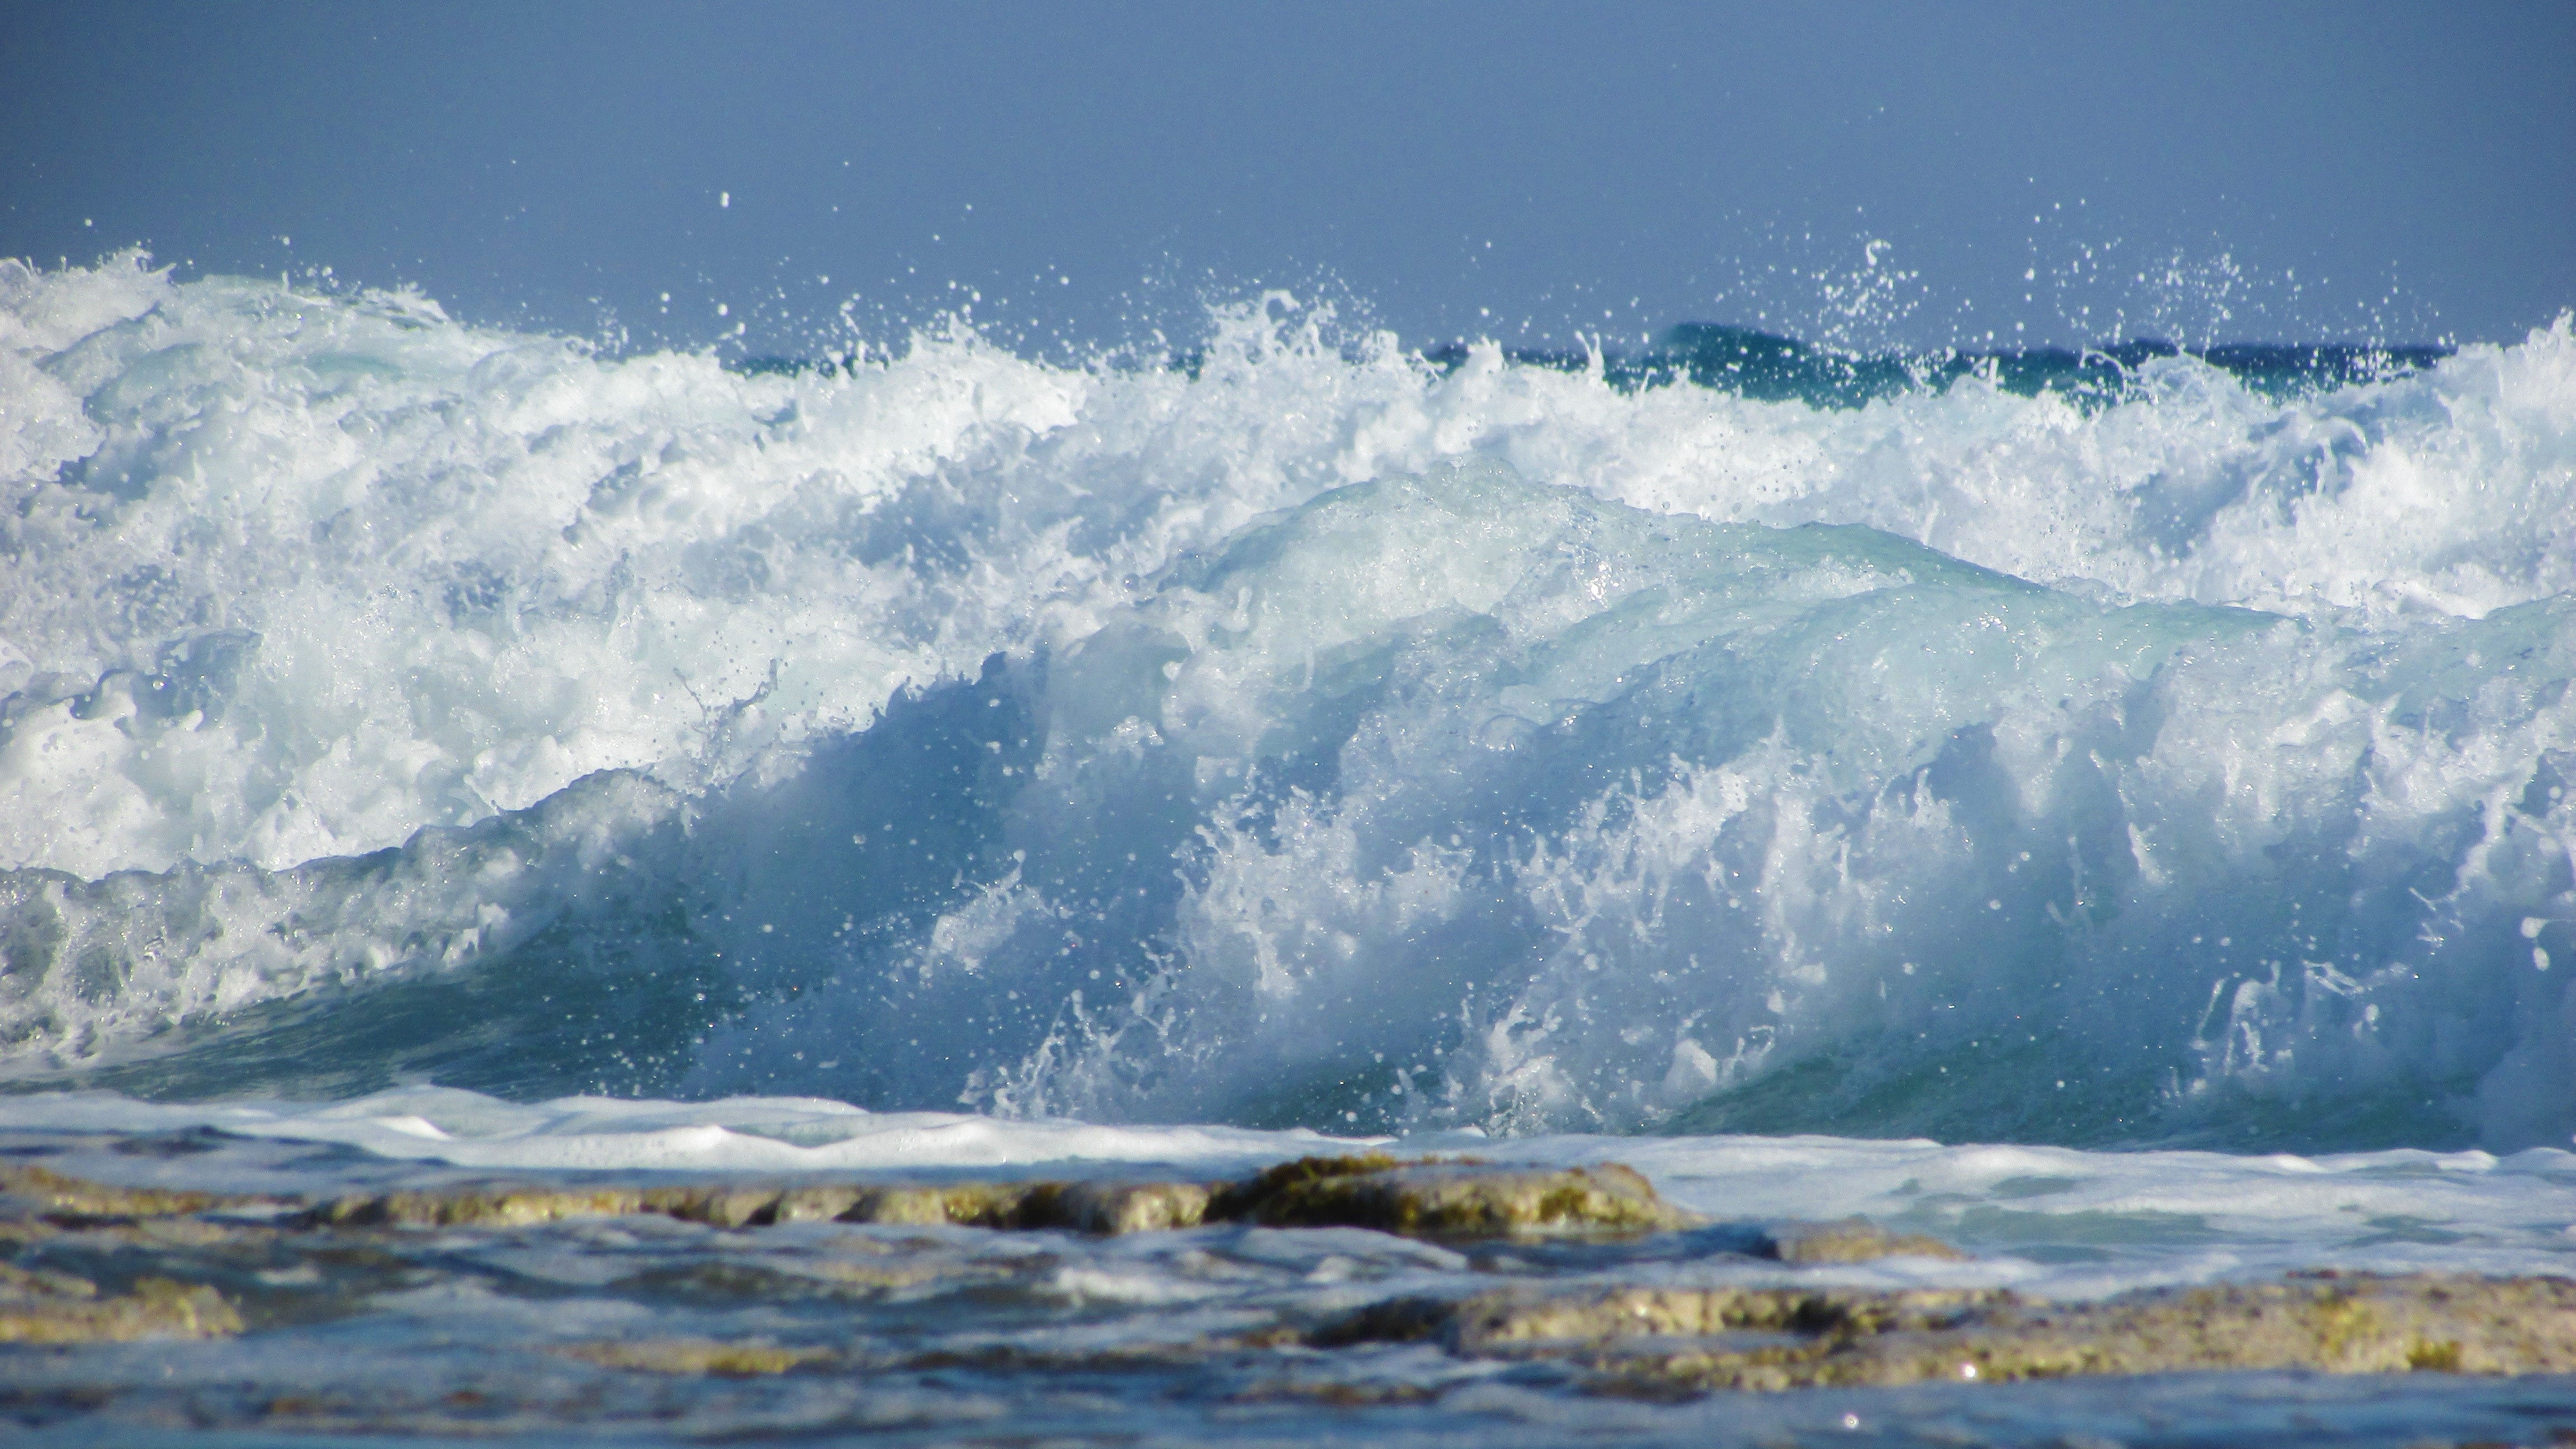
beach, sea, coast, water, nature, ocean, shore, wave, foam, ice, spray, glacier, rapid, blue, arctic, energy, power, smashing, arctic ocean, atmospheric phenomenon, wind wave